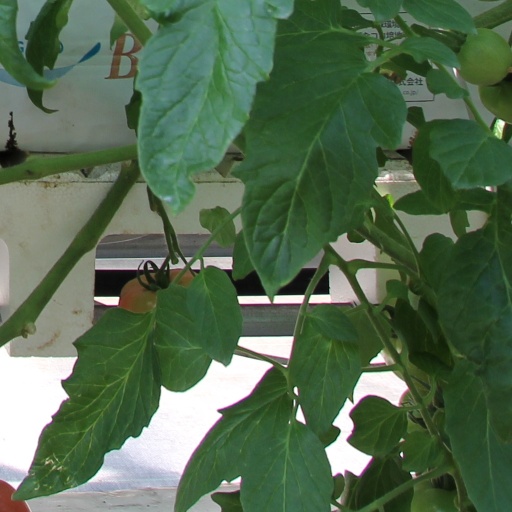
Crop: tomato